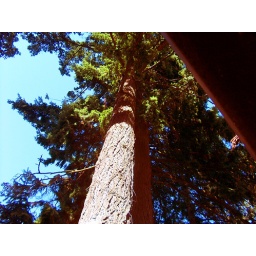
The trees that will soon be pulled down in the backyard. The eaves of the house in the top right corner.